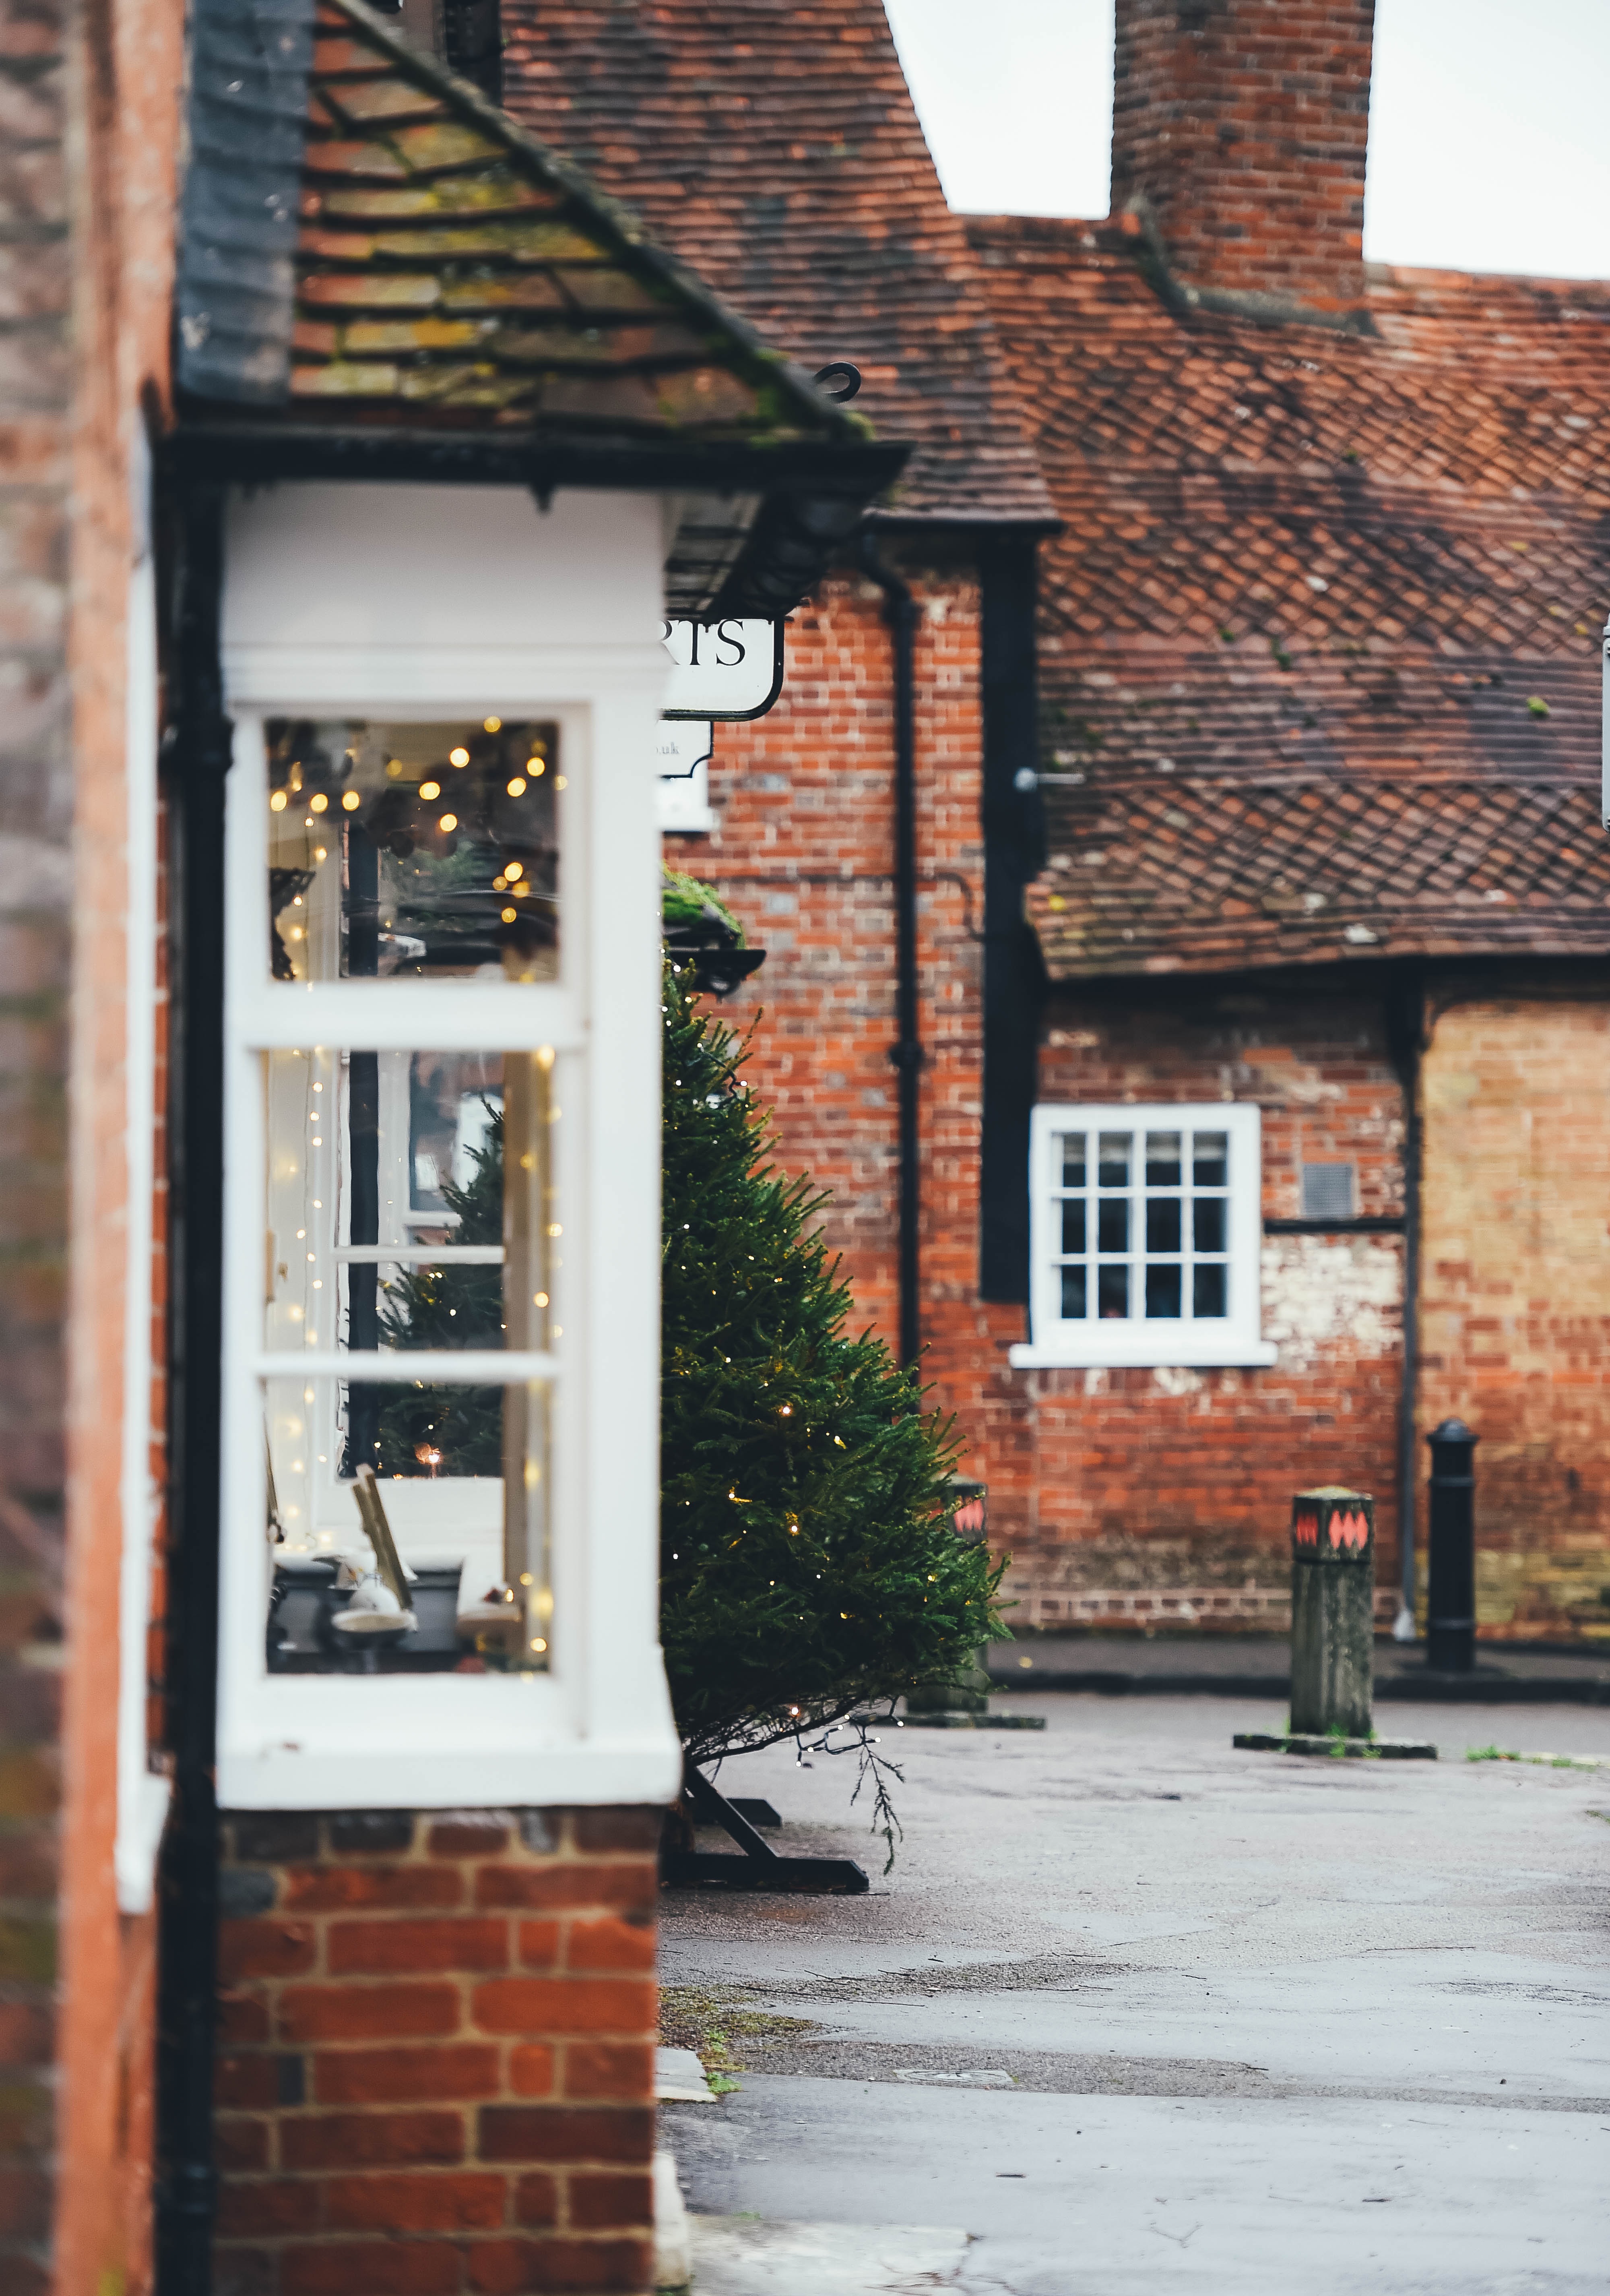
architecture, wood, road, street, house, window, town, restaurant, alley, home, porch, cottage, facade, brick, lighting, door, interior design, neighbourhood, window covering, outdoor structure